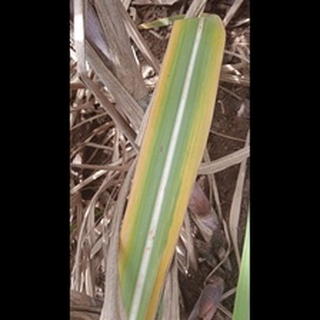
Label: sugarcane_yellow_leaf_disease